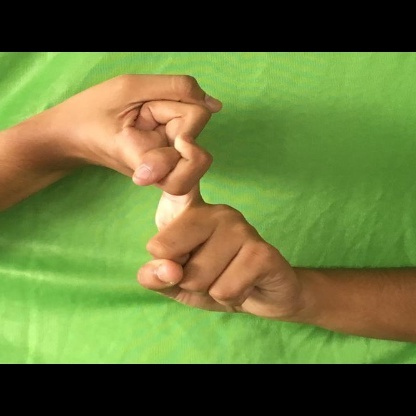
Mudra: Pasha